Panambur Beach

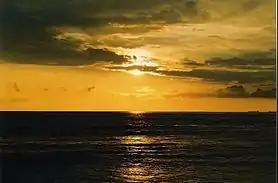
Sunset at Panambur beach

Events such as beach festivals and kite festivals are occasionally organized here. Other events include boat races, air shows and sand sculpture contests.